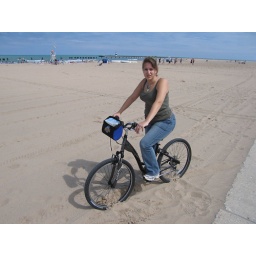
don't try to ride your bike on the beach; you just get stuck in the sand